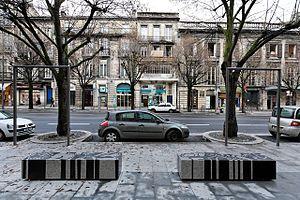
«
La définition de l'art public est incertaine et soumise à des controverses.
Danielle Justes est une artiste française, née à Gamarde-les-Bains dans les Landes le 1ᵉʳ mai 1954. Elle est l'auteure d'œuvres permanentes dans l'espace public.